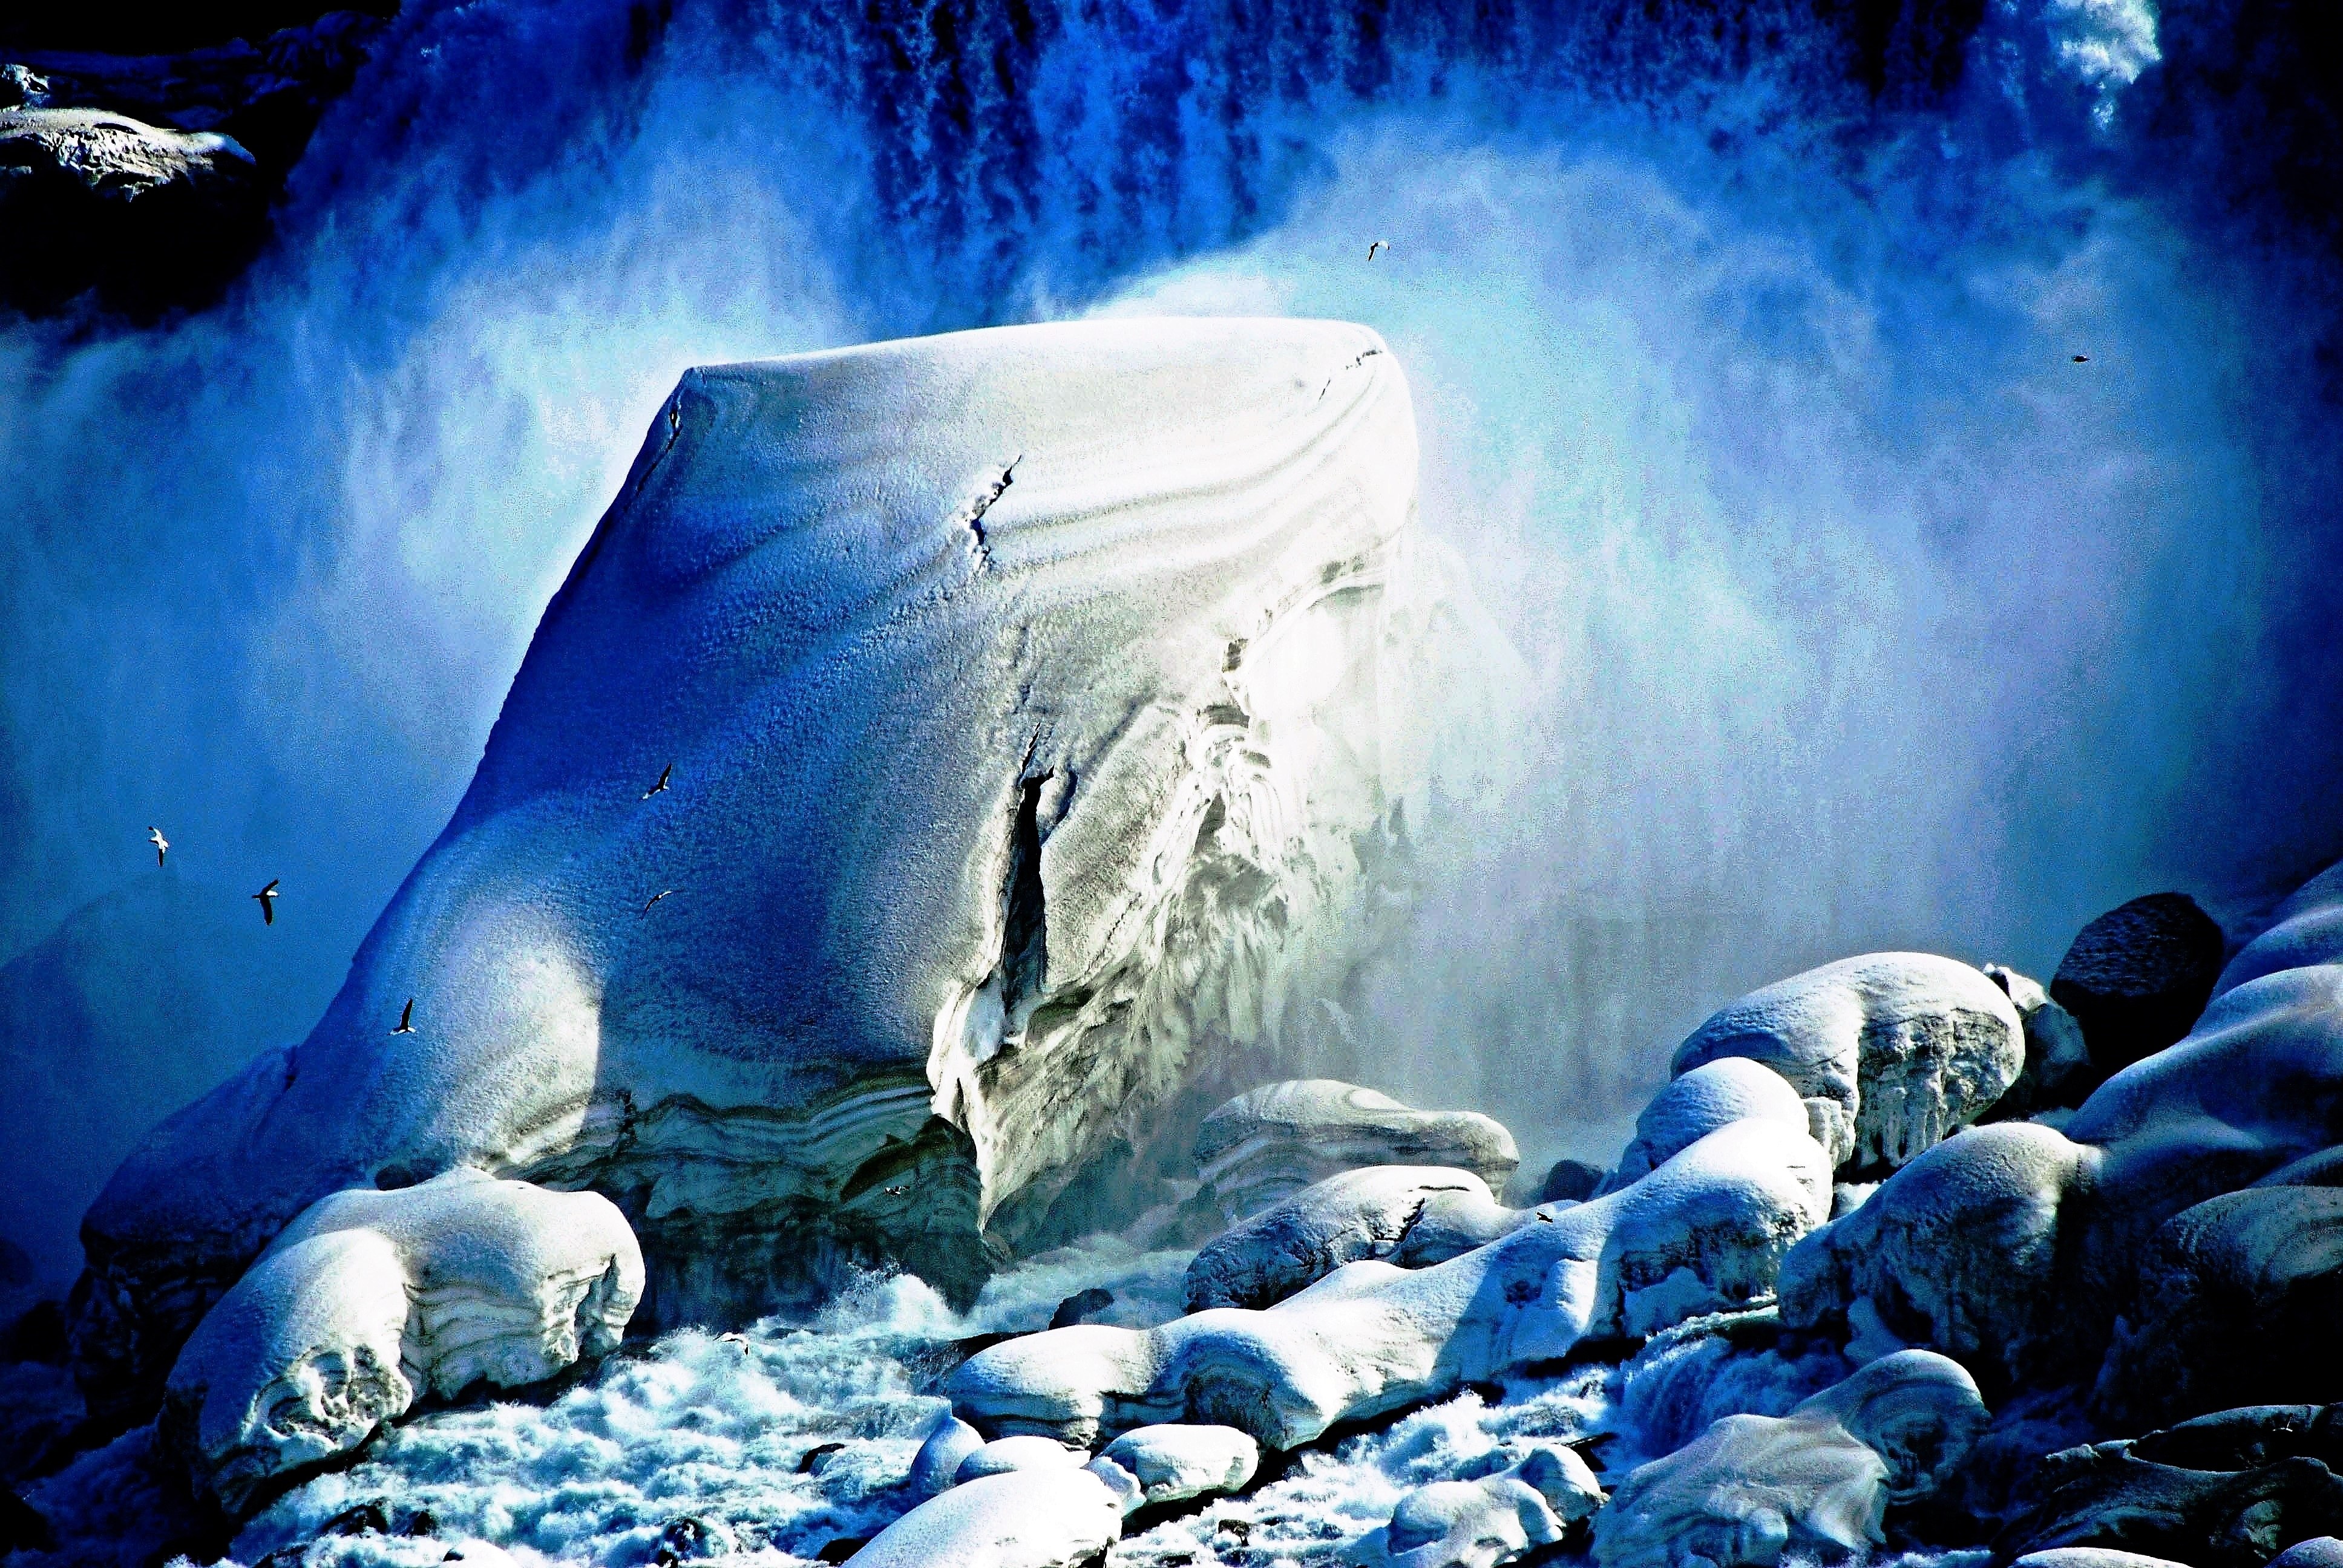
ice, extreme sport, screenshot, computer wallpaper, glacial landform, geological phenomenon, ice cave